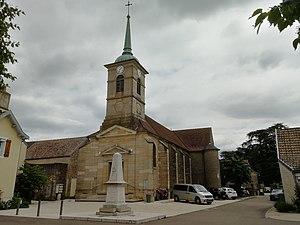
Perrigny-lès-Dijon, Côte-d'Or, Bourgogne, France